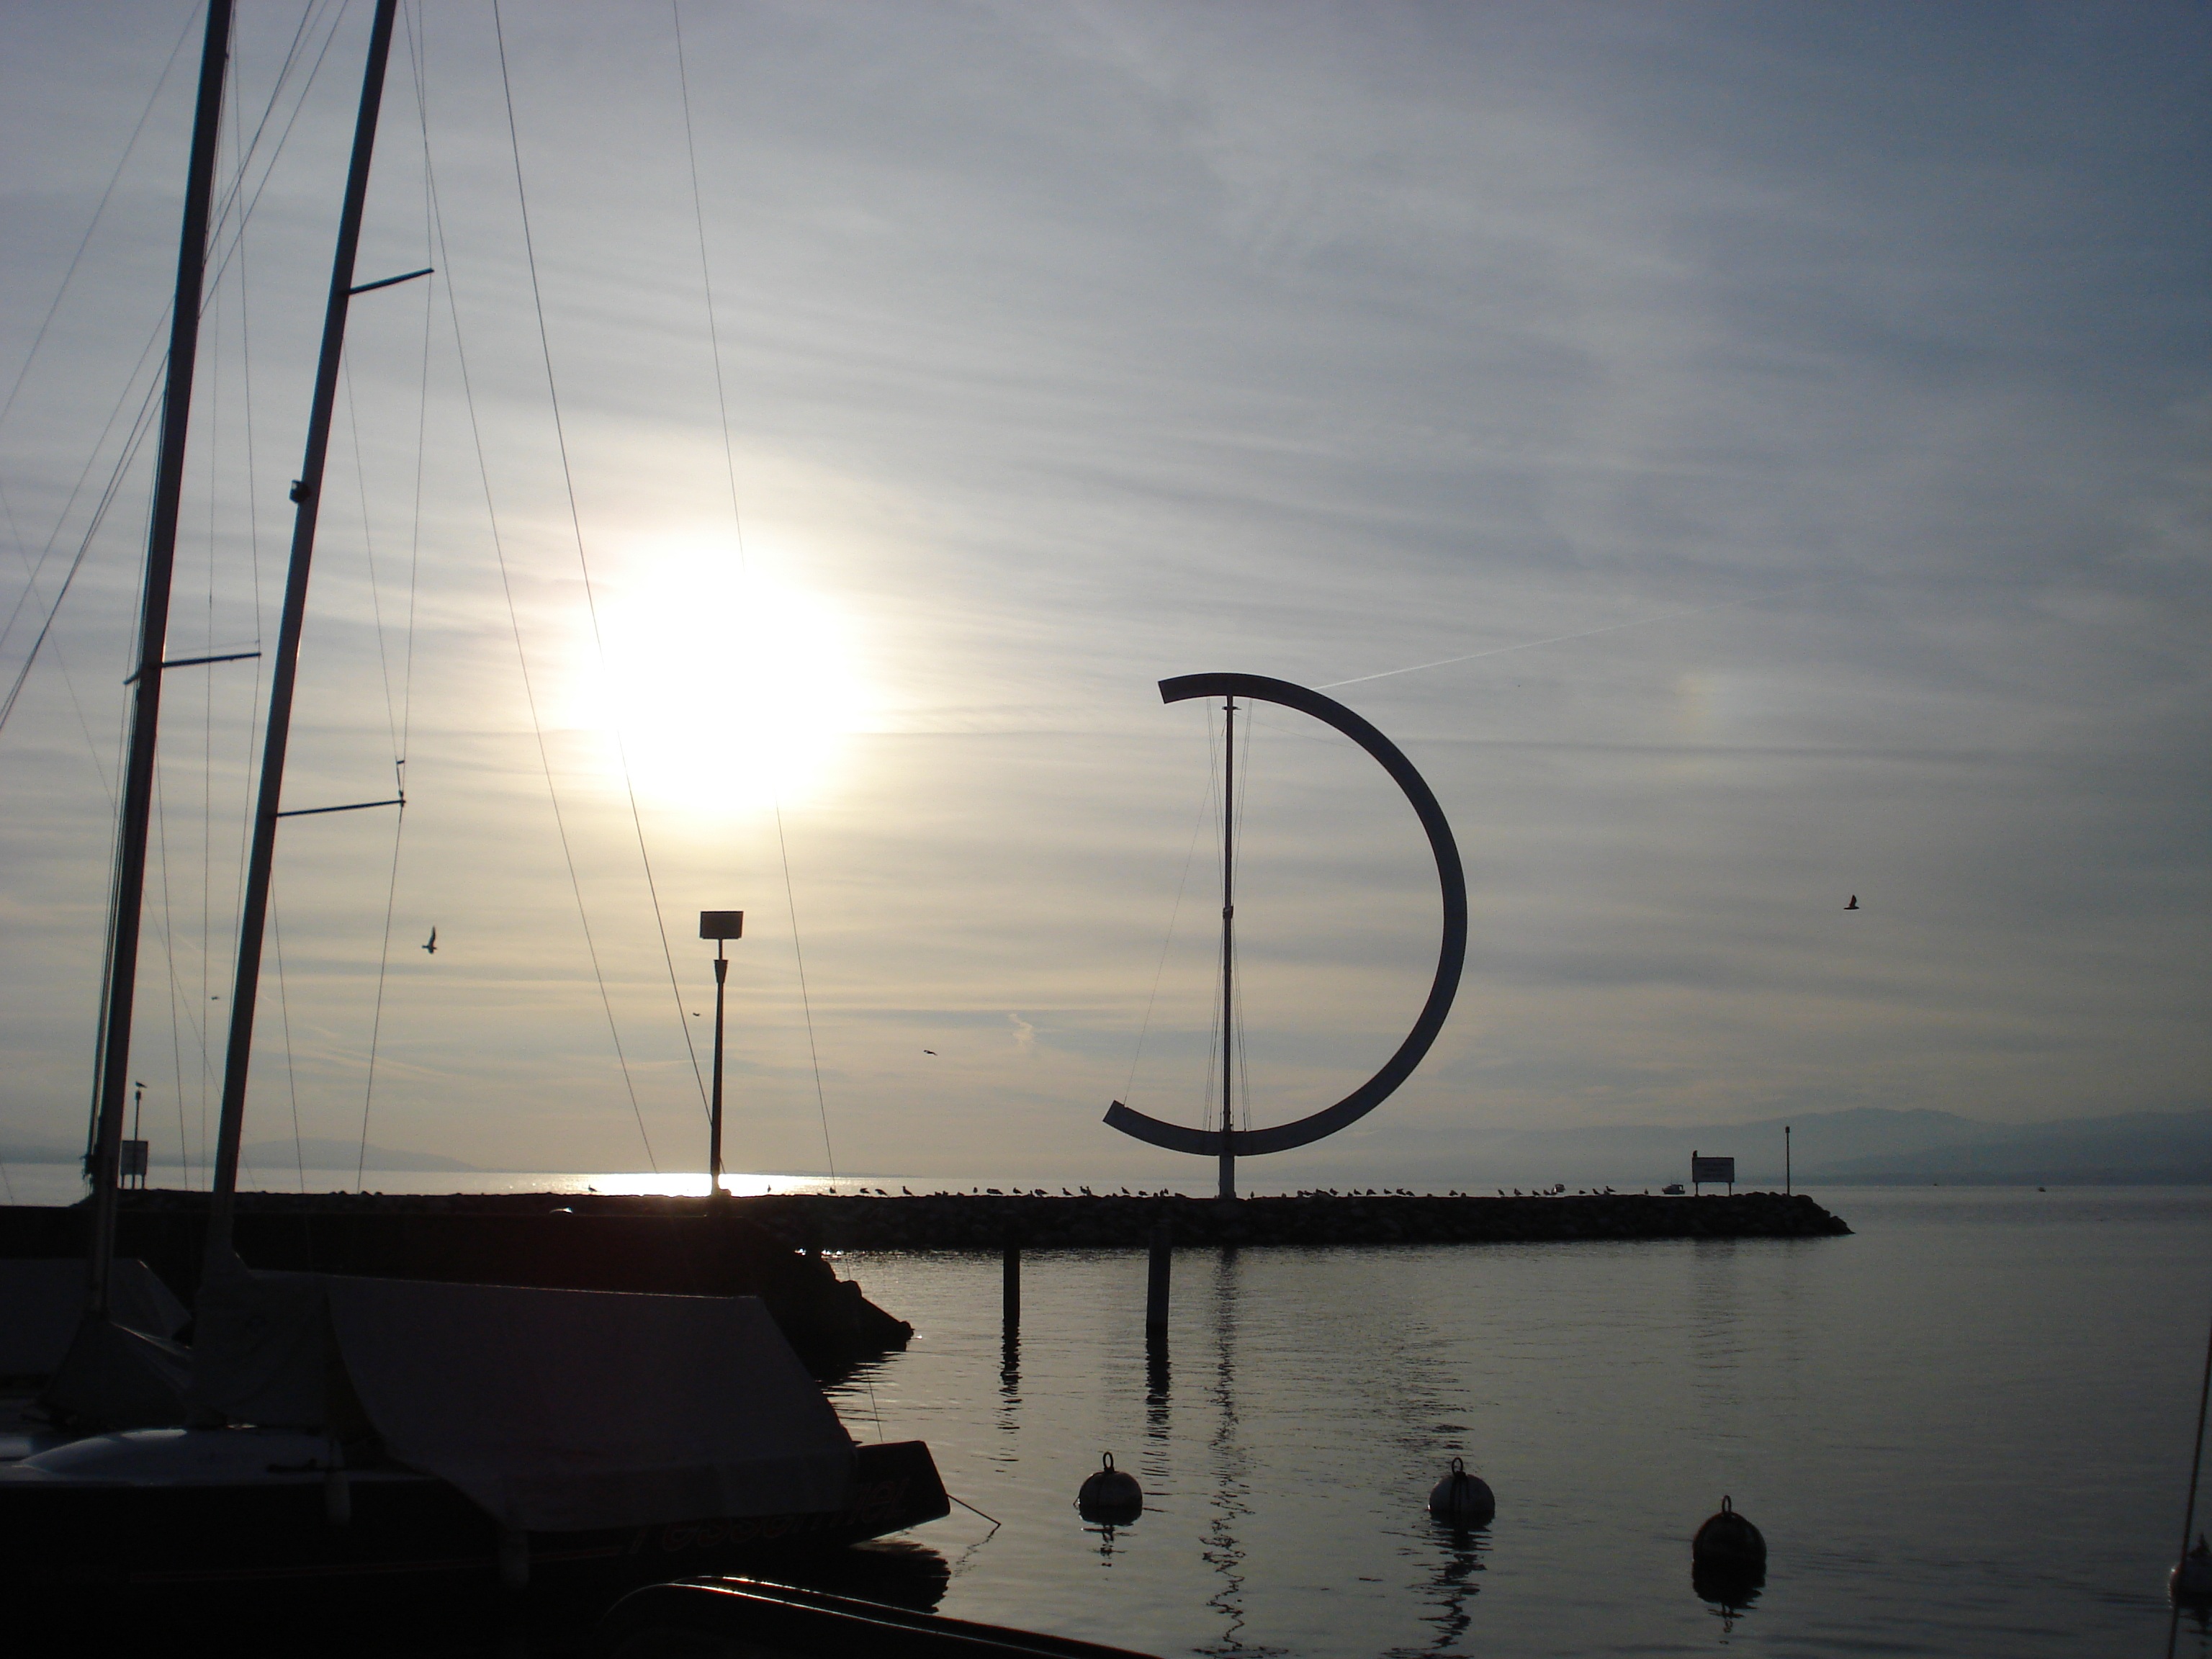
sea, ocean, dock, cloud, sky, sun, sunrise, sunset, boat, morning, dusk, evening, reflection, vehicle, mast, marina, port, sailboat, weather vane, switzerland, shape, lausanne, lake geneva, ouchy